Wilmon W. Blackmar

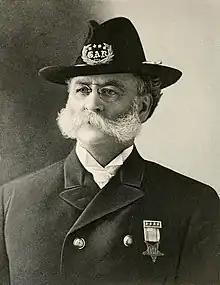

Wilmon Whilldin Blackmar (July 25, 1841 – July 16, 1905) was a United States military officer who fought with the Union Army as a member of the 15th Pennsylvania Cavalry and the 1st West Virginia Cavalry during the American Civil War. He received his country's highest award for bravery during combat, the U.S. Medal of Honor, for his "extraordinary heroism" for taking the initiative, during a critical stage of the Battle of Five Forks on April 1, 1865, to lead a successful advance upon the enemy while fighting with the 1st West Virginia Cavalry. His award was conferred on October 23, 1897.